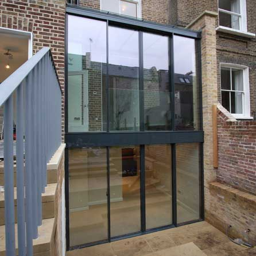
double height rear extension with sliding doors on each floor and a frameless balustrade on the upper floor to create a balcony